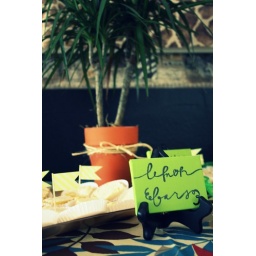
part of dessert table for tropical themed party. {flags and signs available in my shop, check my profile}